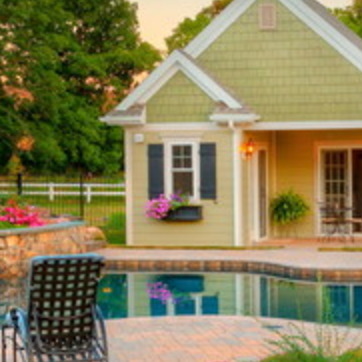
Material: glass